MOT test

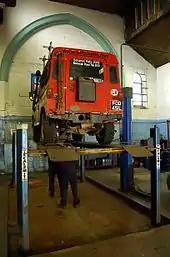
A Land Rover has its chassis inspected as part of its MOT. The vehicle structure is among many of the points covered in a MOT test.

In Great Britain MOT testing centres are regulated and licensed by the Department and Transport and DVSA for the purpose, and the individual testers carrying out the inspections also have to be trained and certified. The main purpose of the MOT test is to check if a vehicle meets the main UK road safety standards. The decision to pass or fail each presented vehicle comes down to the discretion of the tester following the guidelines issued by the DVSA.